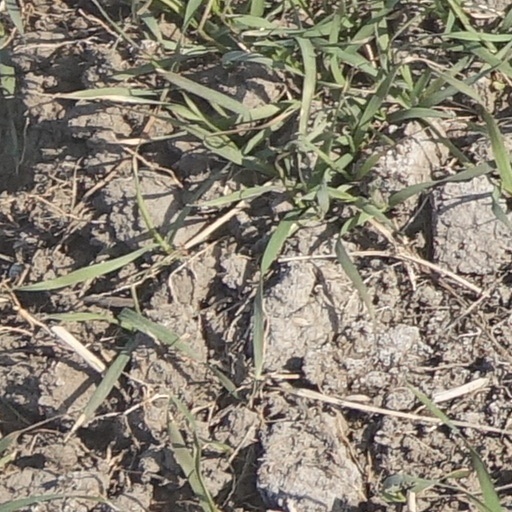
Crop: wheat